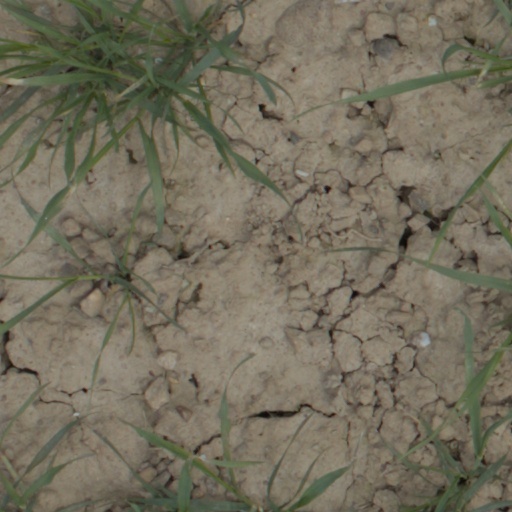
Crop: wheat